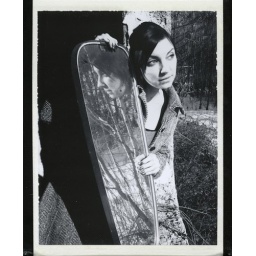
girl in mirror I